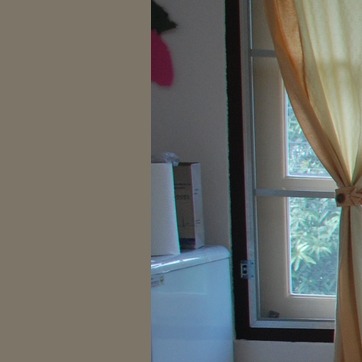
Material: paper